Youssou N'Dour

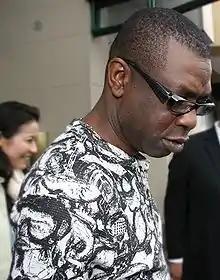
N'Dour at the 2008 Toronto International Film Festival

Ethnically, N'Dour is Serer, born to a Serer father and a Toucouleur mother. However, culturally, N'Dour is Wolof. He was born in Dakar. He started performing at age 12 and would later perform regularly with the Star Band, Dakar's most popular group during the 1970s.